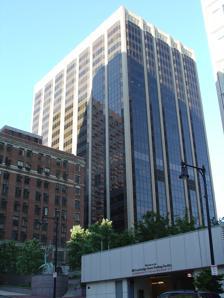
Building: McCormack Building
Country: United States of America
Year built: 1975
Office in Boston, Massachusetts McCormack Building General information Status Completed Type Office Location 1 Ashburton Place, Boston , Massachusetts Coordinates 42°21′34″N 71°03′44″W / 42.359527°N 71.062333°W / 42.359527; -71.062333 Construction started 1972 Completed 1975 Height Roof 401 ft (122 m) Technical details Floor count 22 Floor area 649,989 sq ft (60,386.0 m 2 ) Design and construction Architect(s) Hoyle, Doran & Berry Developer Vappi & Company, Inc. The John W. McCormack State Office Building , also referred to by its address 1 Ashburton Place , is a high-rise building adjacent to the Beacon Hill neighborhood in Boston , Massachusetts . The building stands at 401 feet (122 m) with 22 floors. Construction began in 1972 and was completed in 1975. It is currently the 36th-tallest building in Boston. The architectural firm who designed the building was Hoyle, Doran & Berry . The McCormack Building is notable because of its distinctive black and white façade . Tenants Some tenants of the office block include: Office of the Massachusetts Attorney General Massachusetts Civil Service Commission Office of the Comptroller Division of Capital Asset Management & Maintenance Executive Office of Education Massachusetts Department of Higher Education Massachusetts Executive Office of Technology Services and Security Office of the Commissioner of Probation Massachusetts State Police H-1 Government Center Barracks See also List of tallest buildings in Boston References